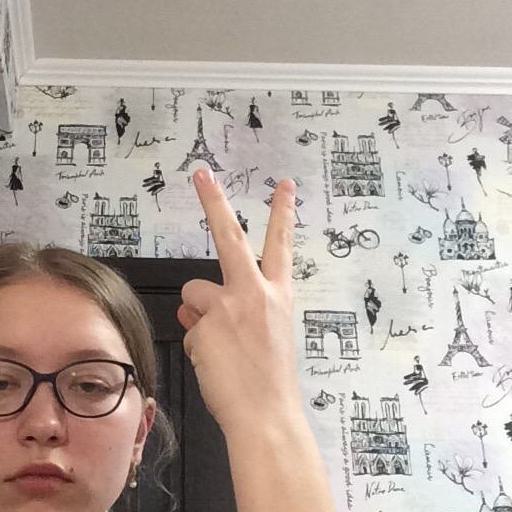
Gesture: peace_inverted